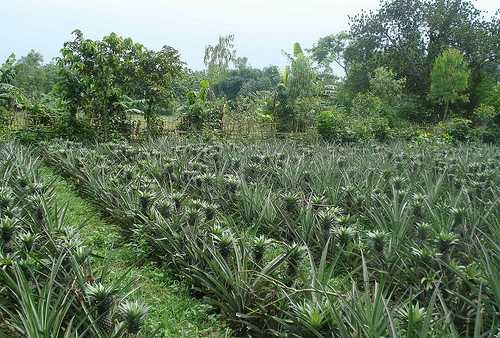
Label: Pineapple